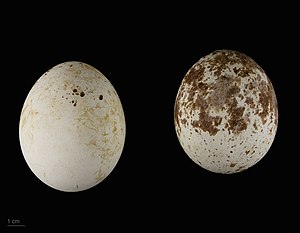
Lille skrigeørn
Clanga pomarina
Lille skrigeørn er en ørn, der især yngler i Østeuropa. Vinterkvarteret er Afrika syd for ækvator. Fra sine ynglepladser i Tyskland og Polen strejfer den undertiden til Skandinavien.